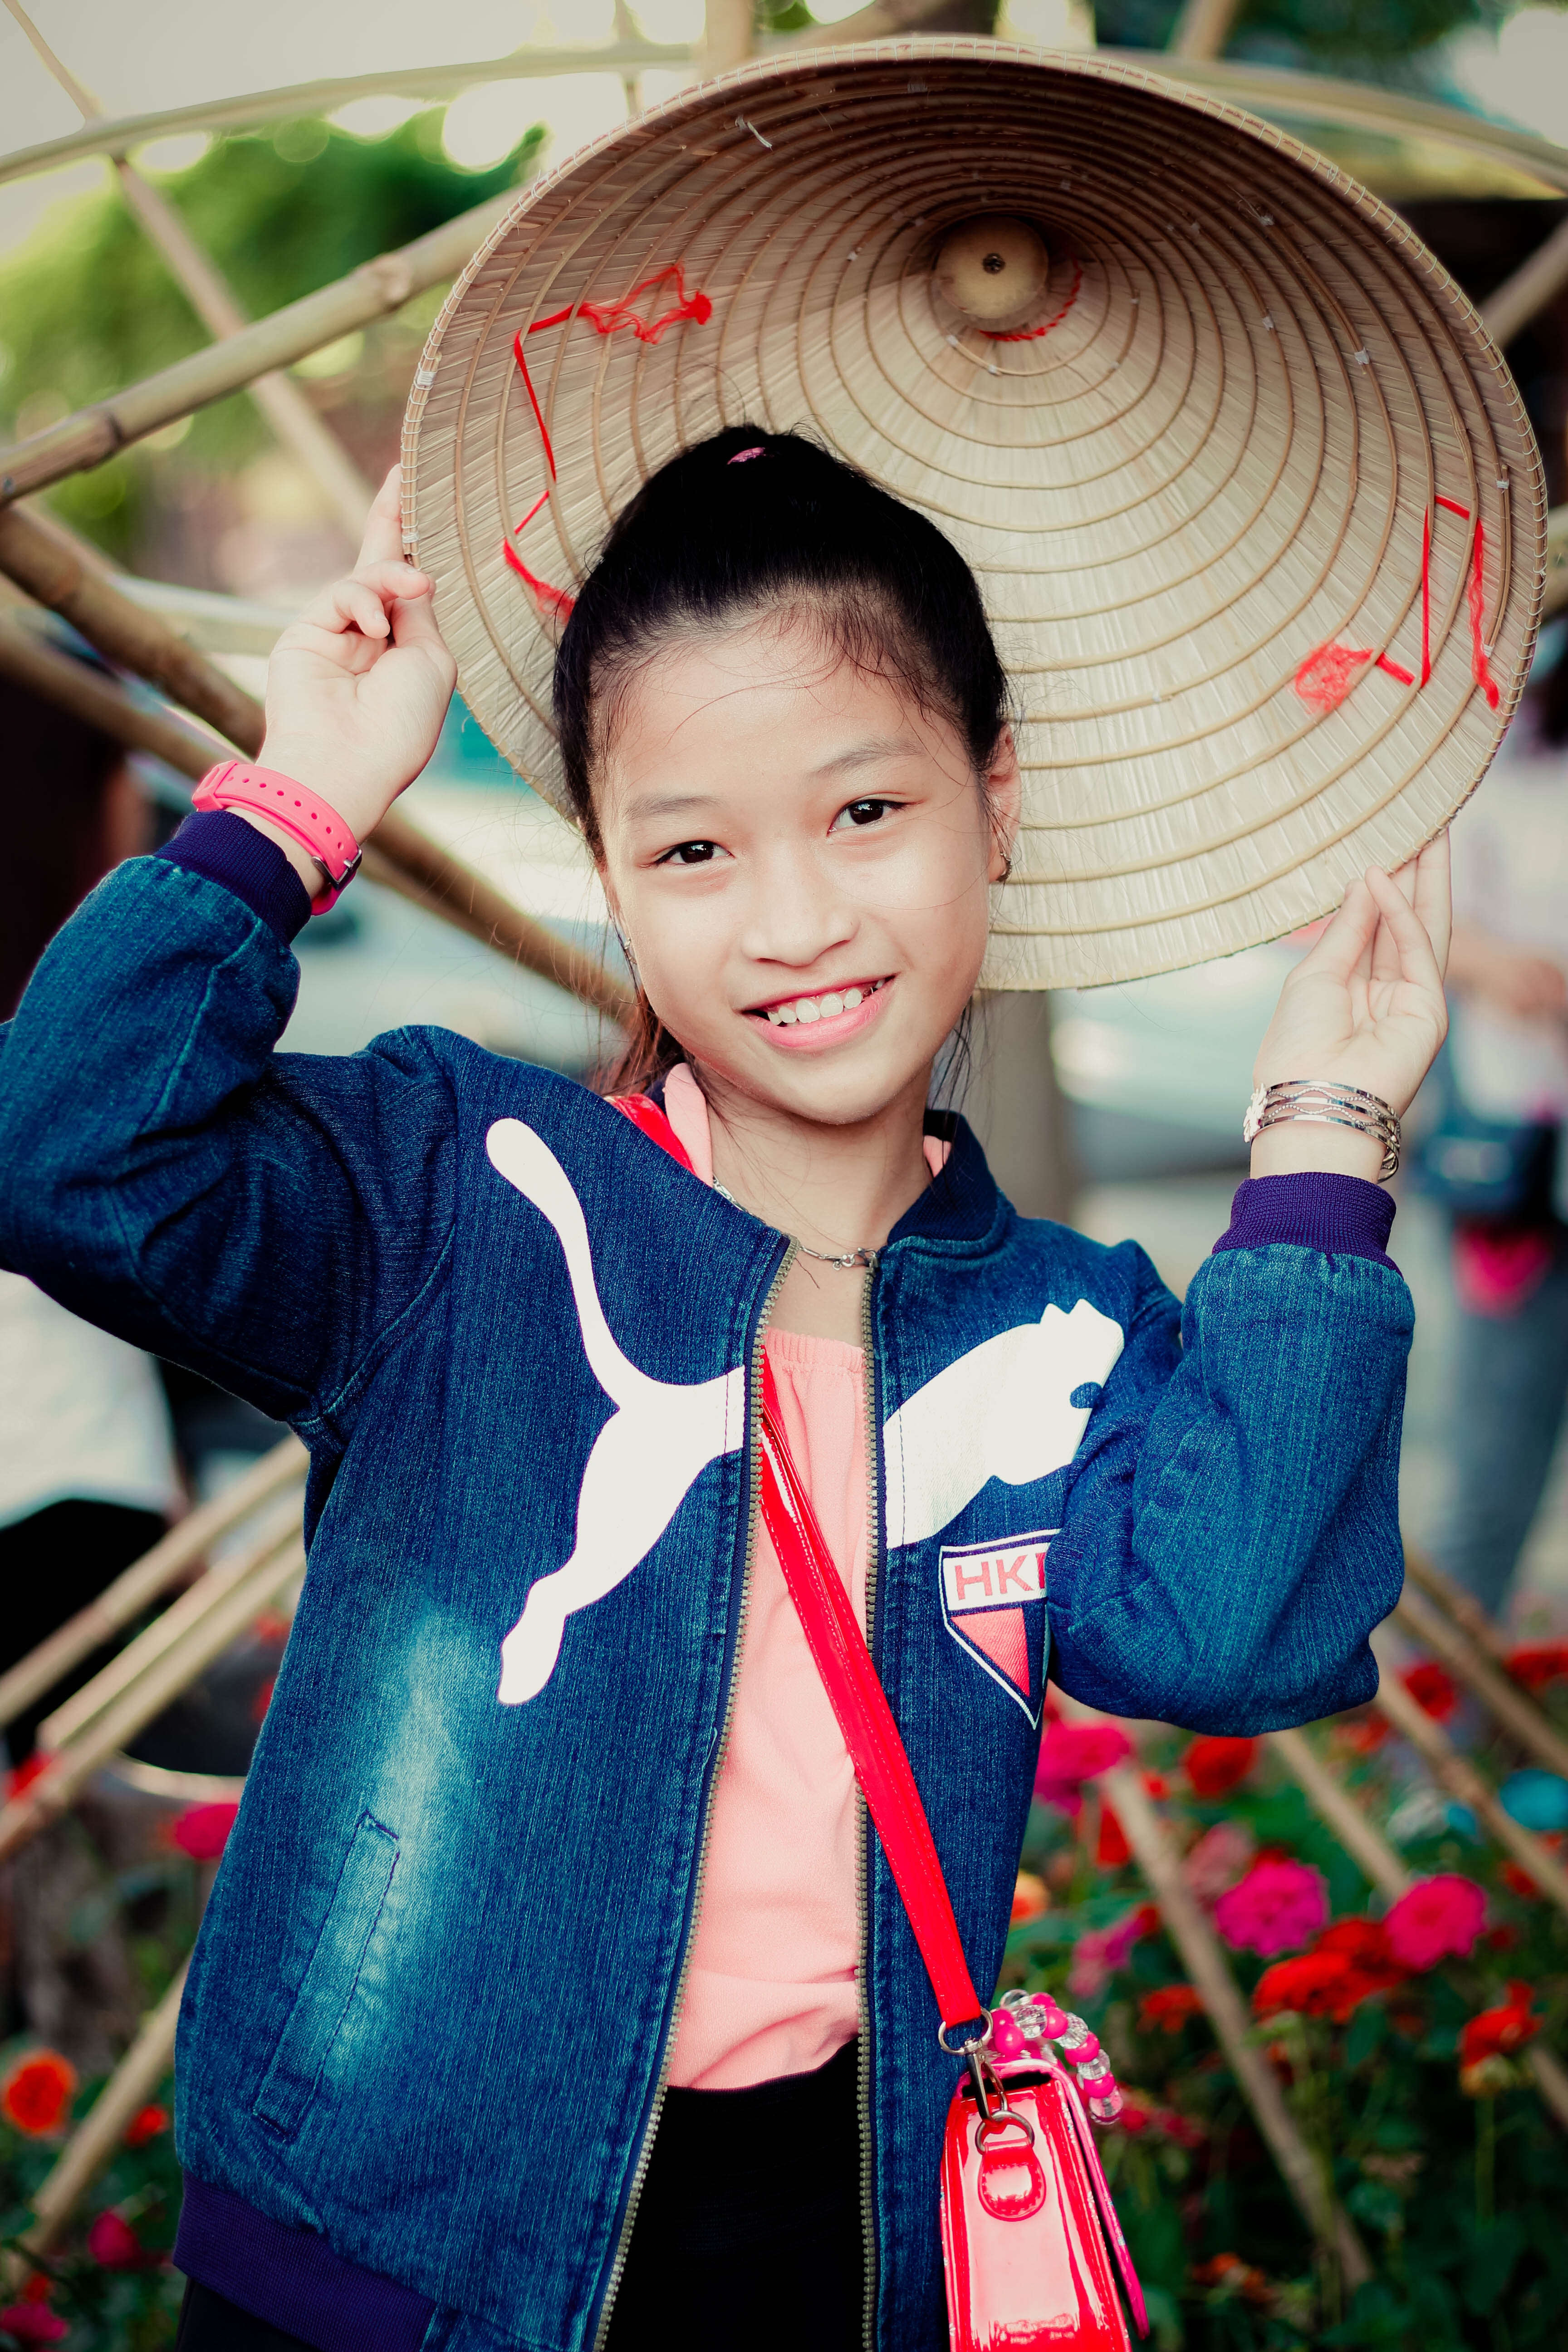
child, skin, beauty, tradition, eye, headgear, hat, smile, fashion accessory, costume, kimono, tourism, child model, happy, toddler, vacation, portrait photography, sombrero